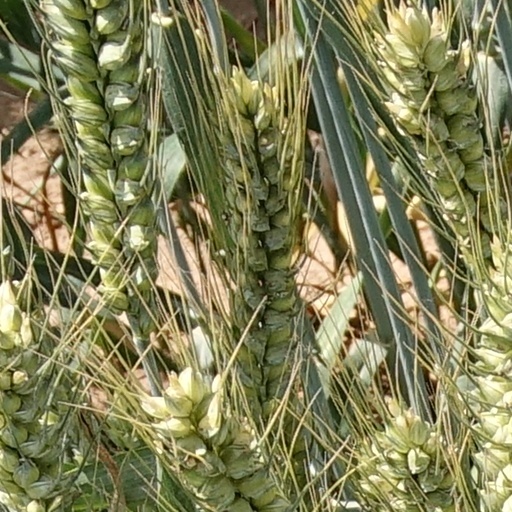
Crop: wheat